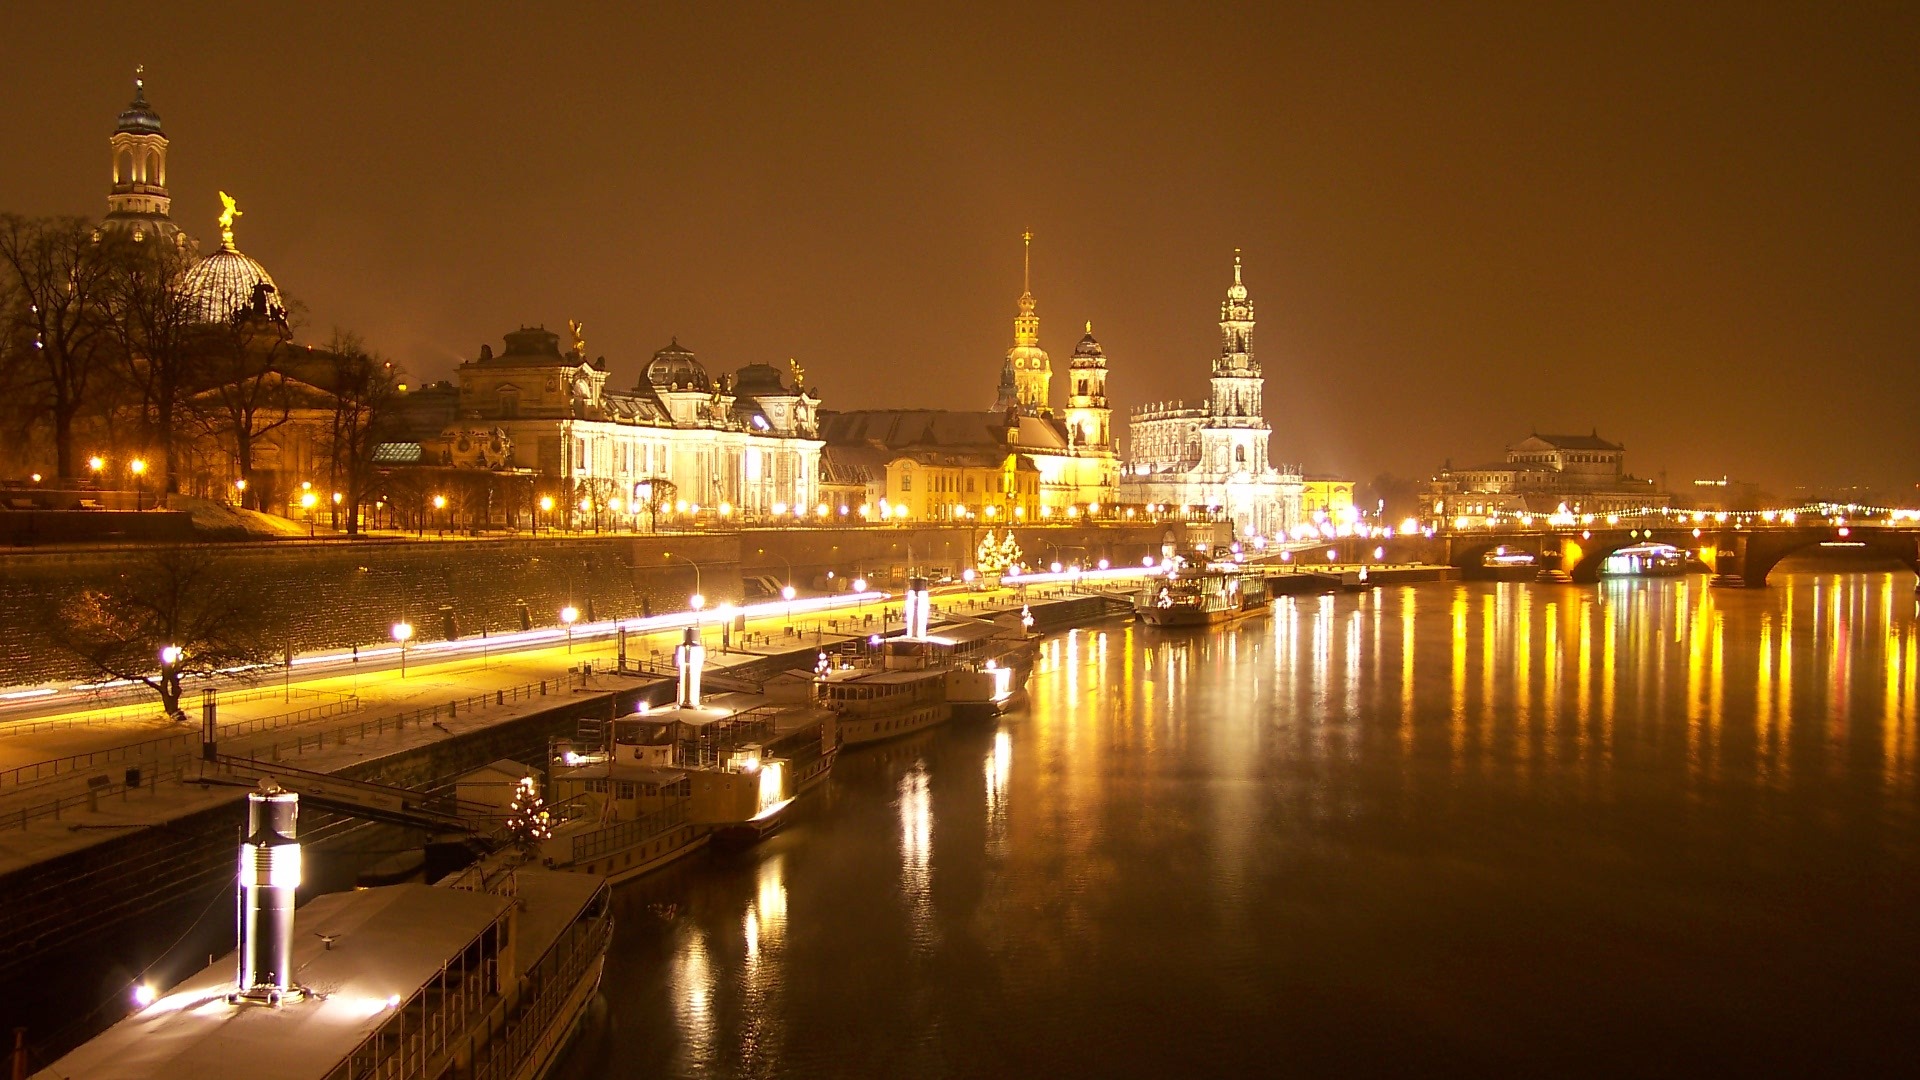
bridge, skyline, night, city, river, cityscape, dusk, evening, reflection, romance, landmark, waterway, old town, lights, night view, city lights, elbe, dresden